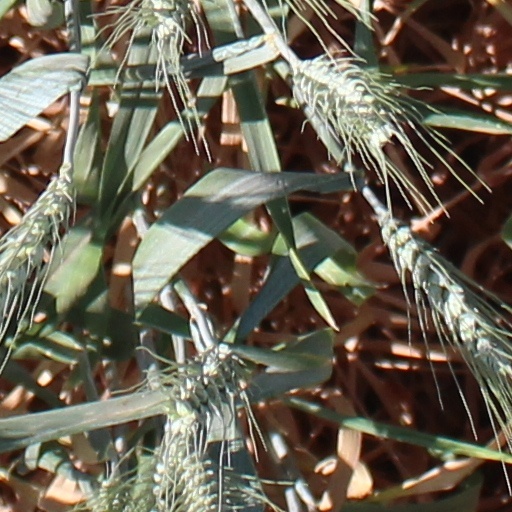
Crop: wheat